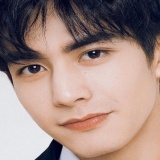
diễn viên Tống Uy Long